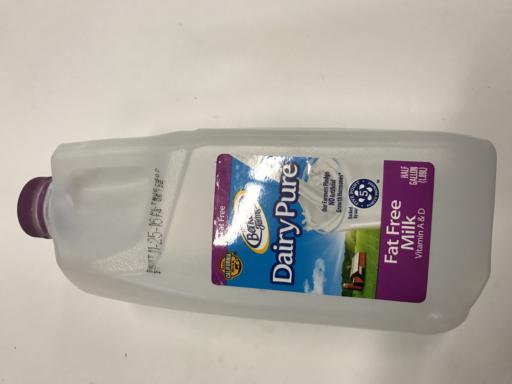
Waste category: plastic